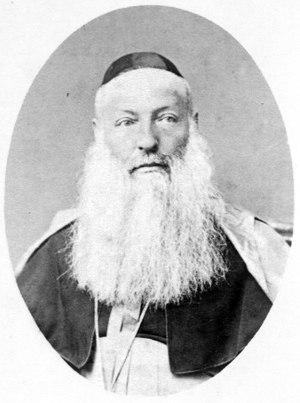
Giuseppe Valerga, né à Loano en Ligurie le 9 avril 1813 et mort le 2 décembre 1872 à Jérusalem, est un ecclésiastique italien qui fut le premier patriarche latin de Jérusalem après le rétablissement du patriarcat par Pie IX en 1847. Il avait été ordonné prêtre en 1836.